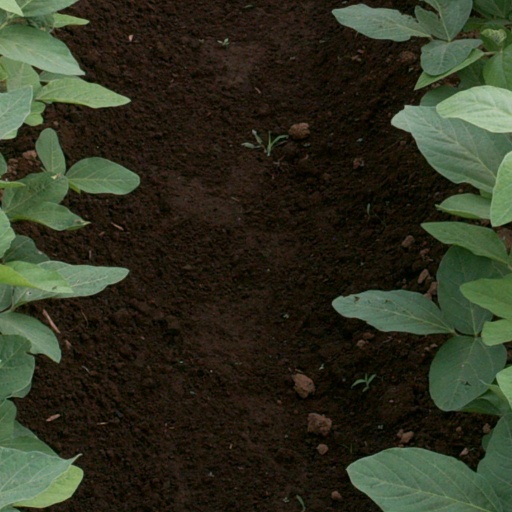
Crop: soybean